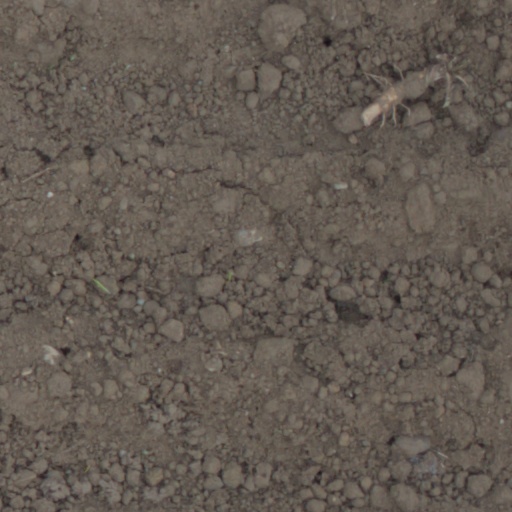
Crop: wheat